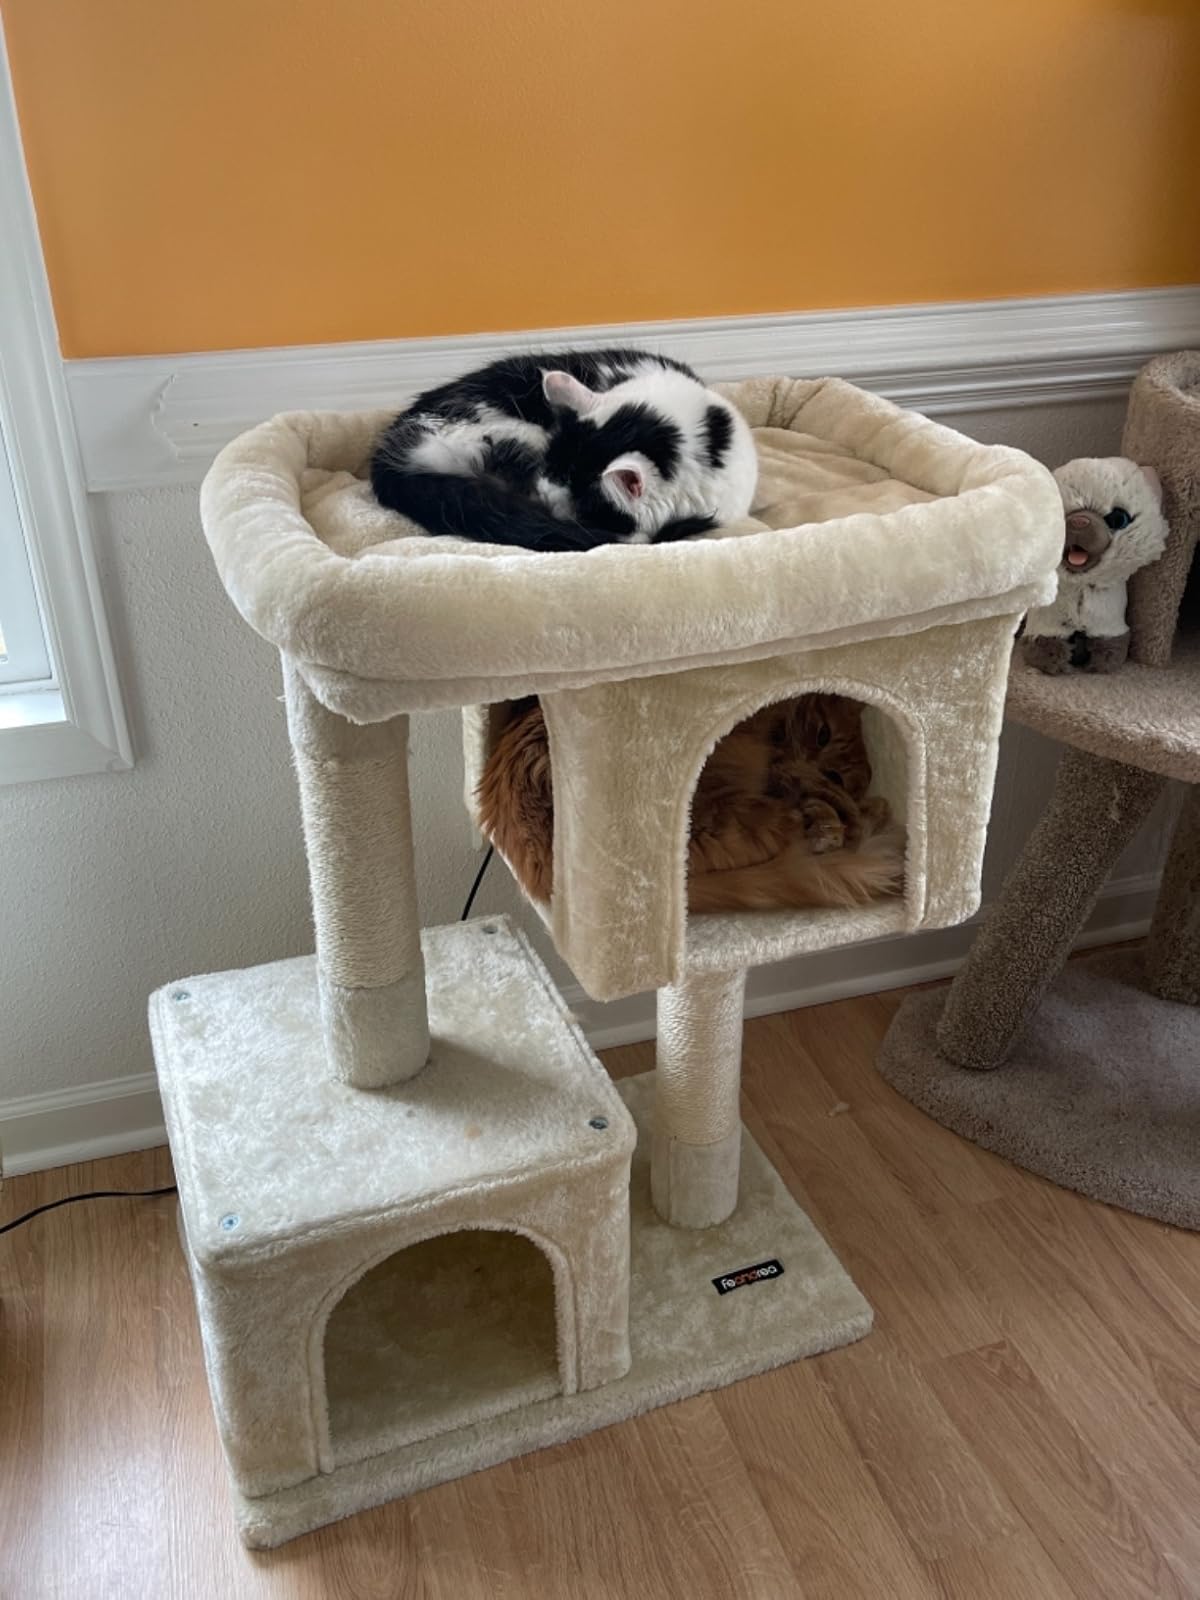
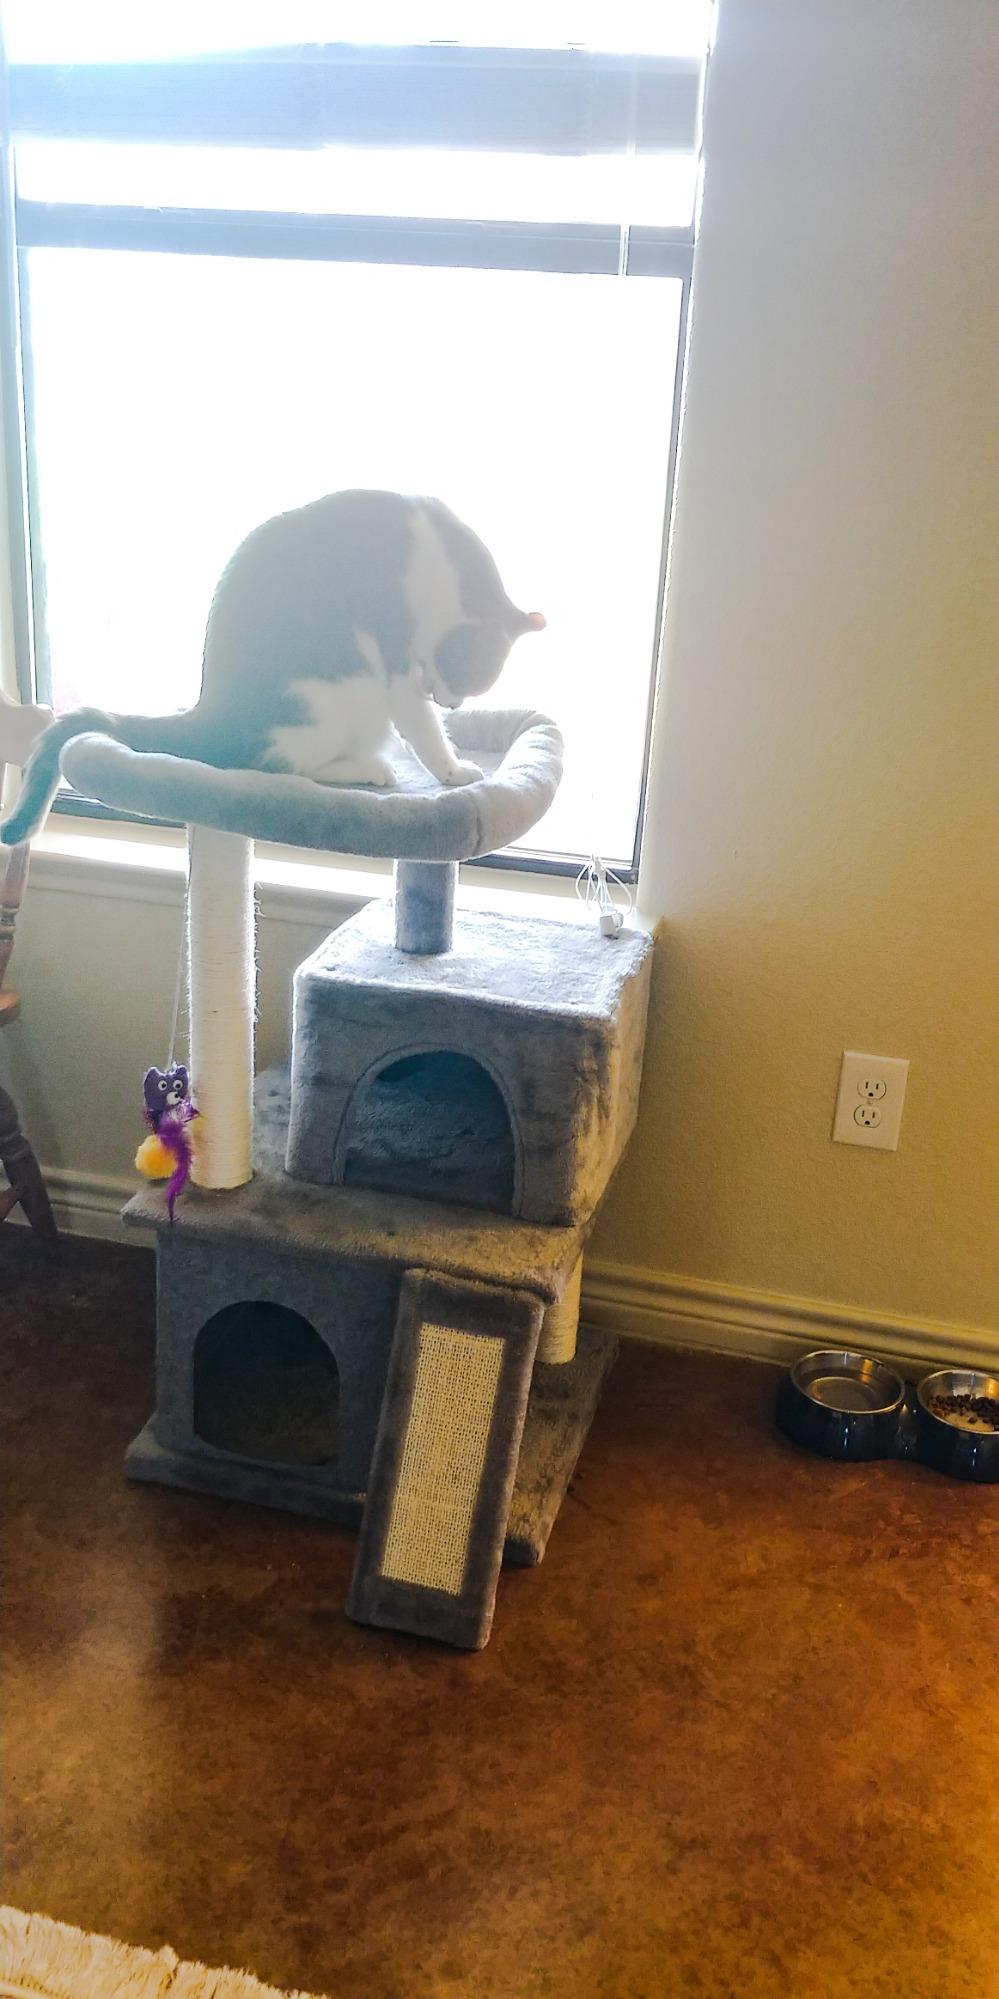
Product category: items_cat tree
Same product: no